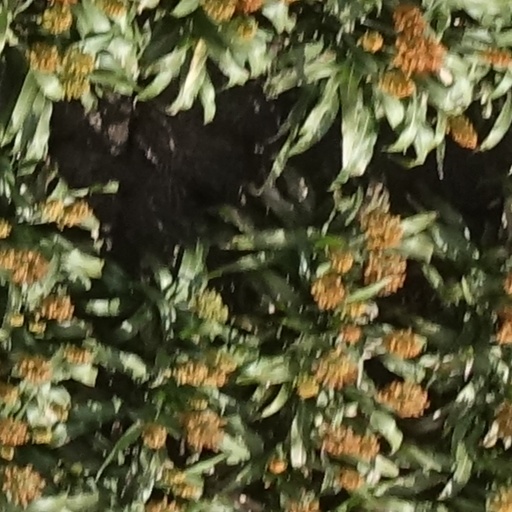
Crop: sorghum